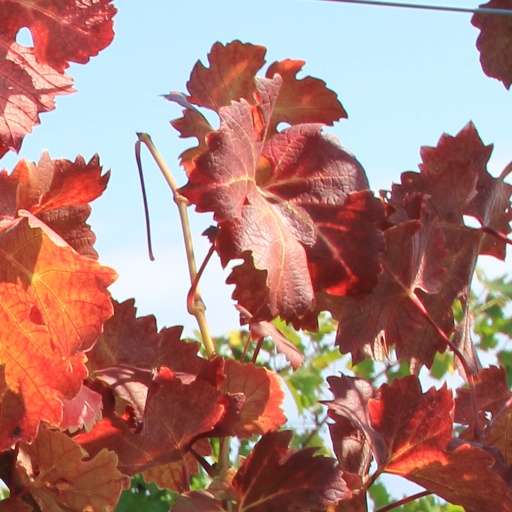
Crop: grape